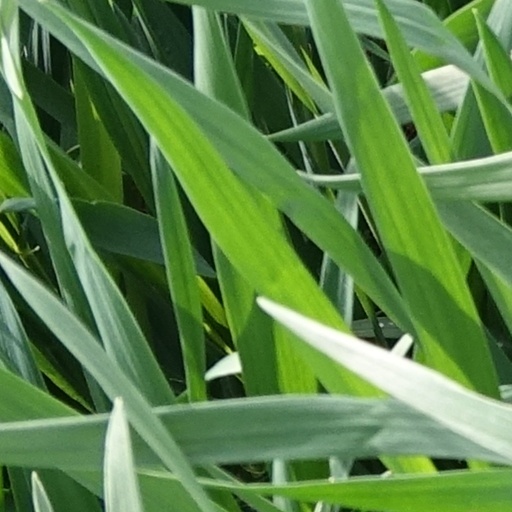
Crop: wheat